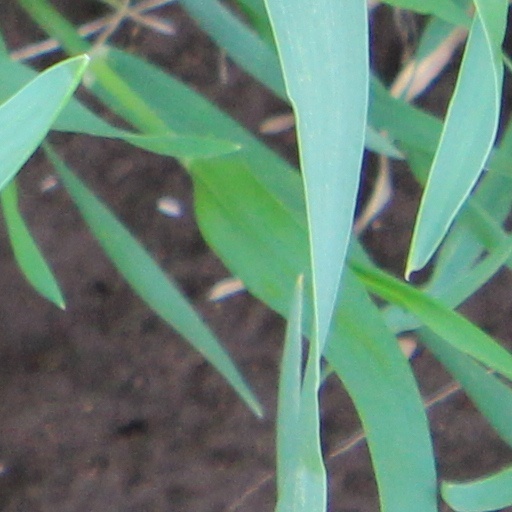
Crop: wheat